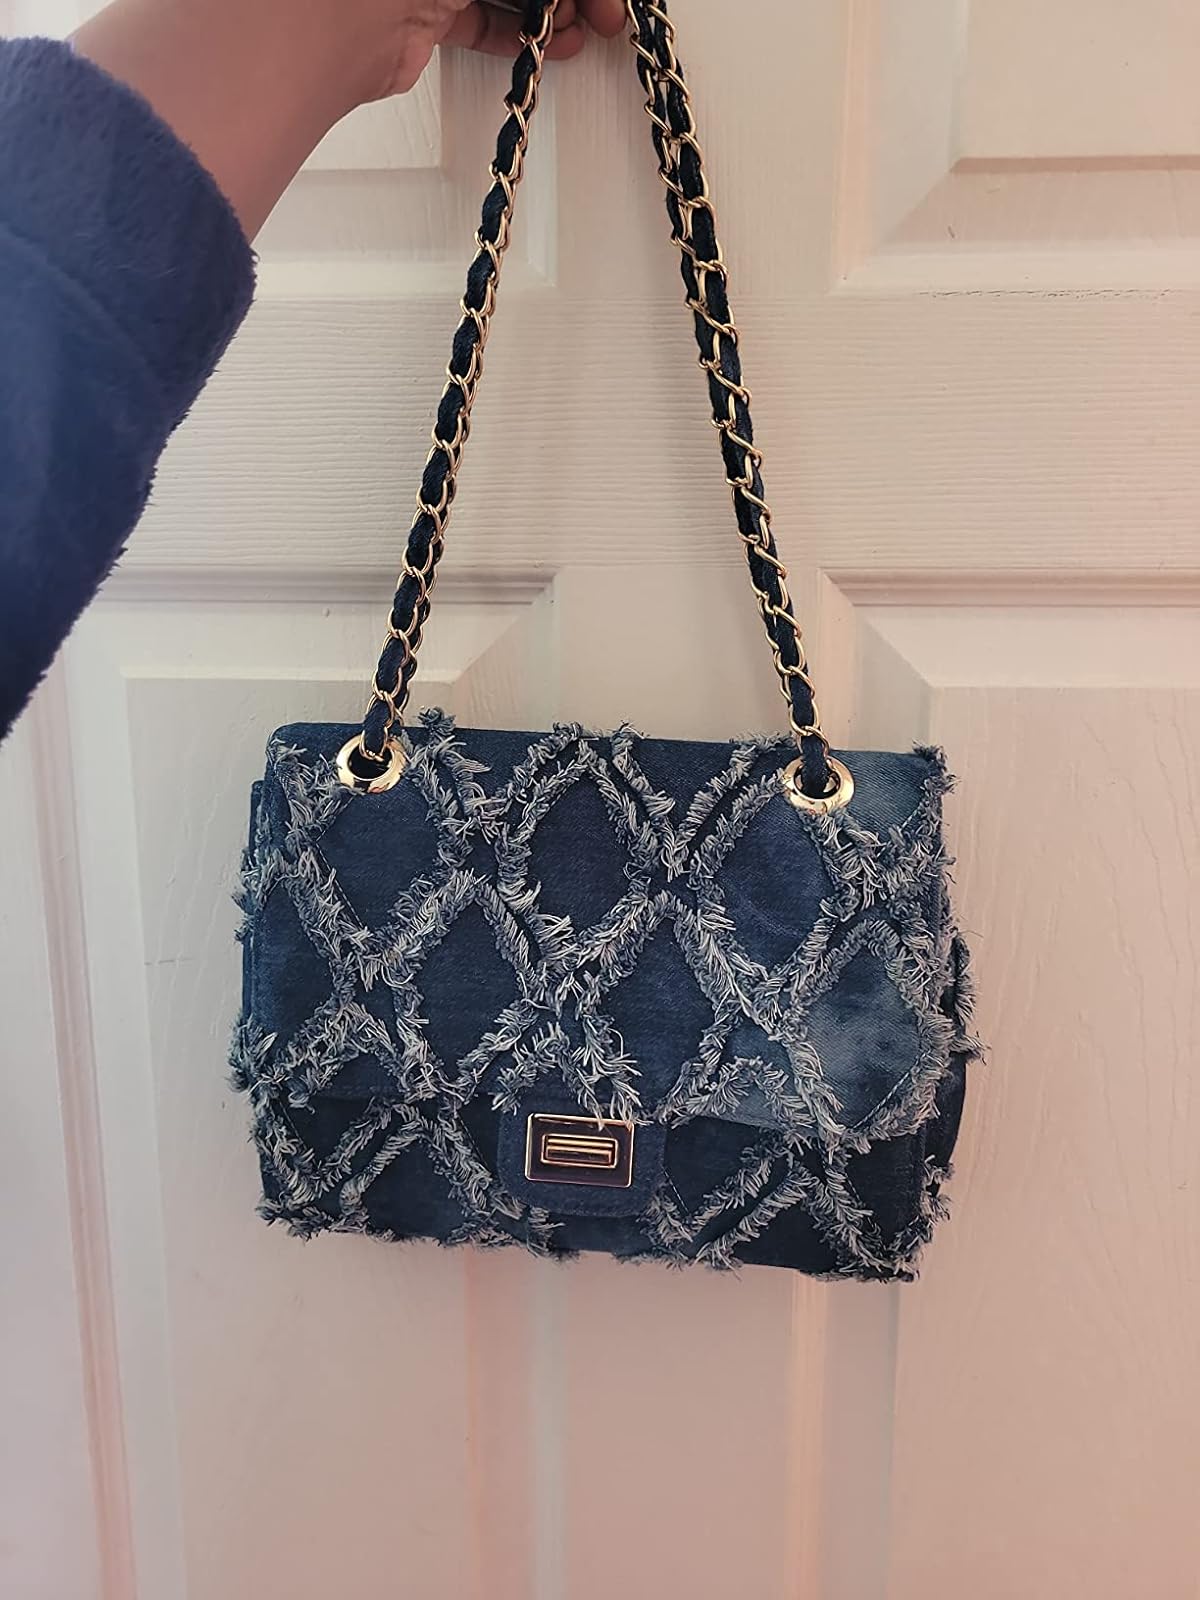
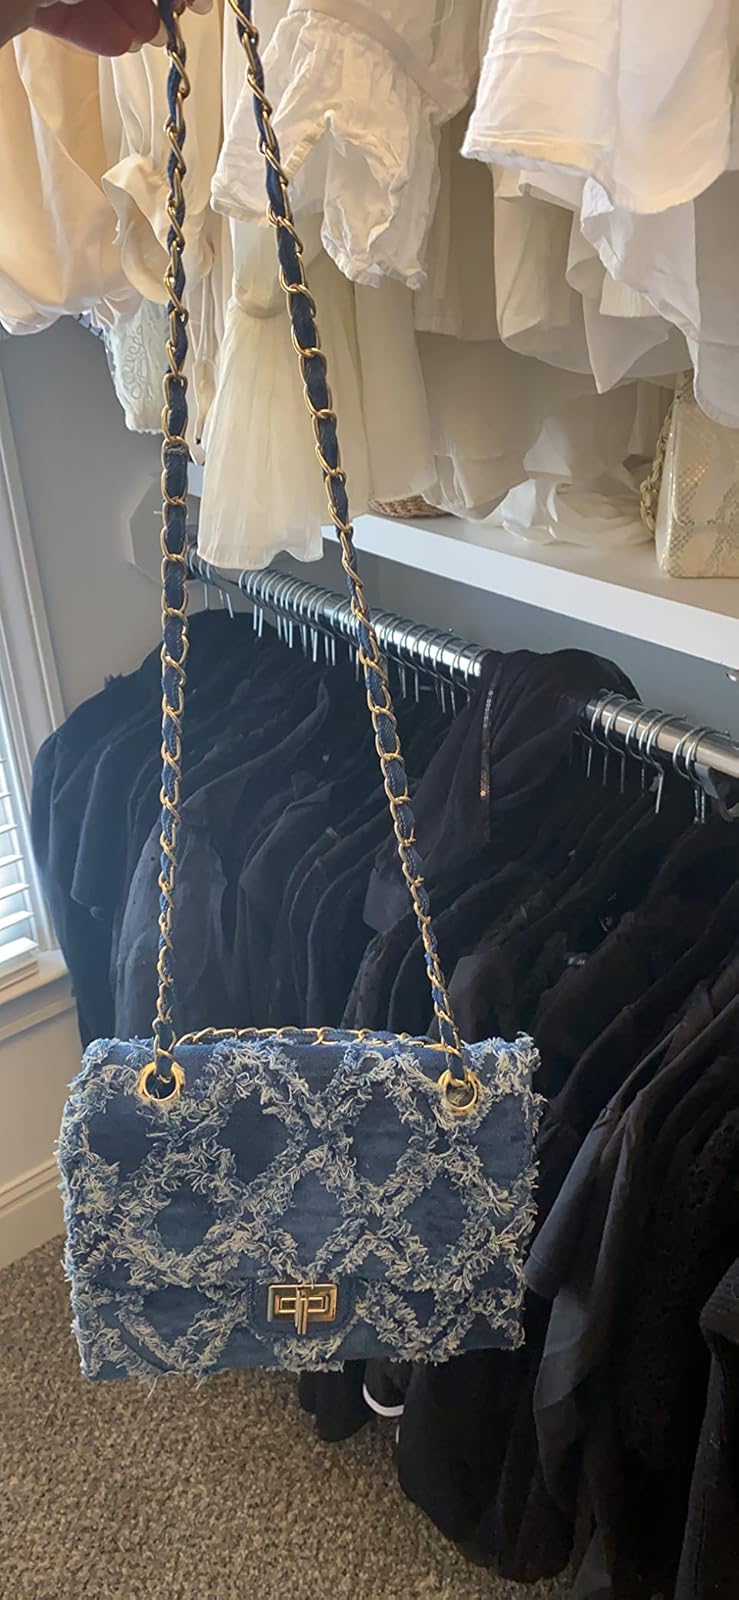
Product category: accessories_handbag
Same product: yes